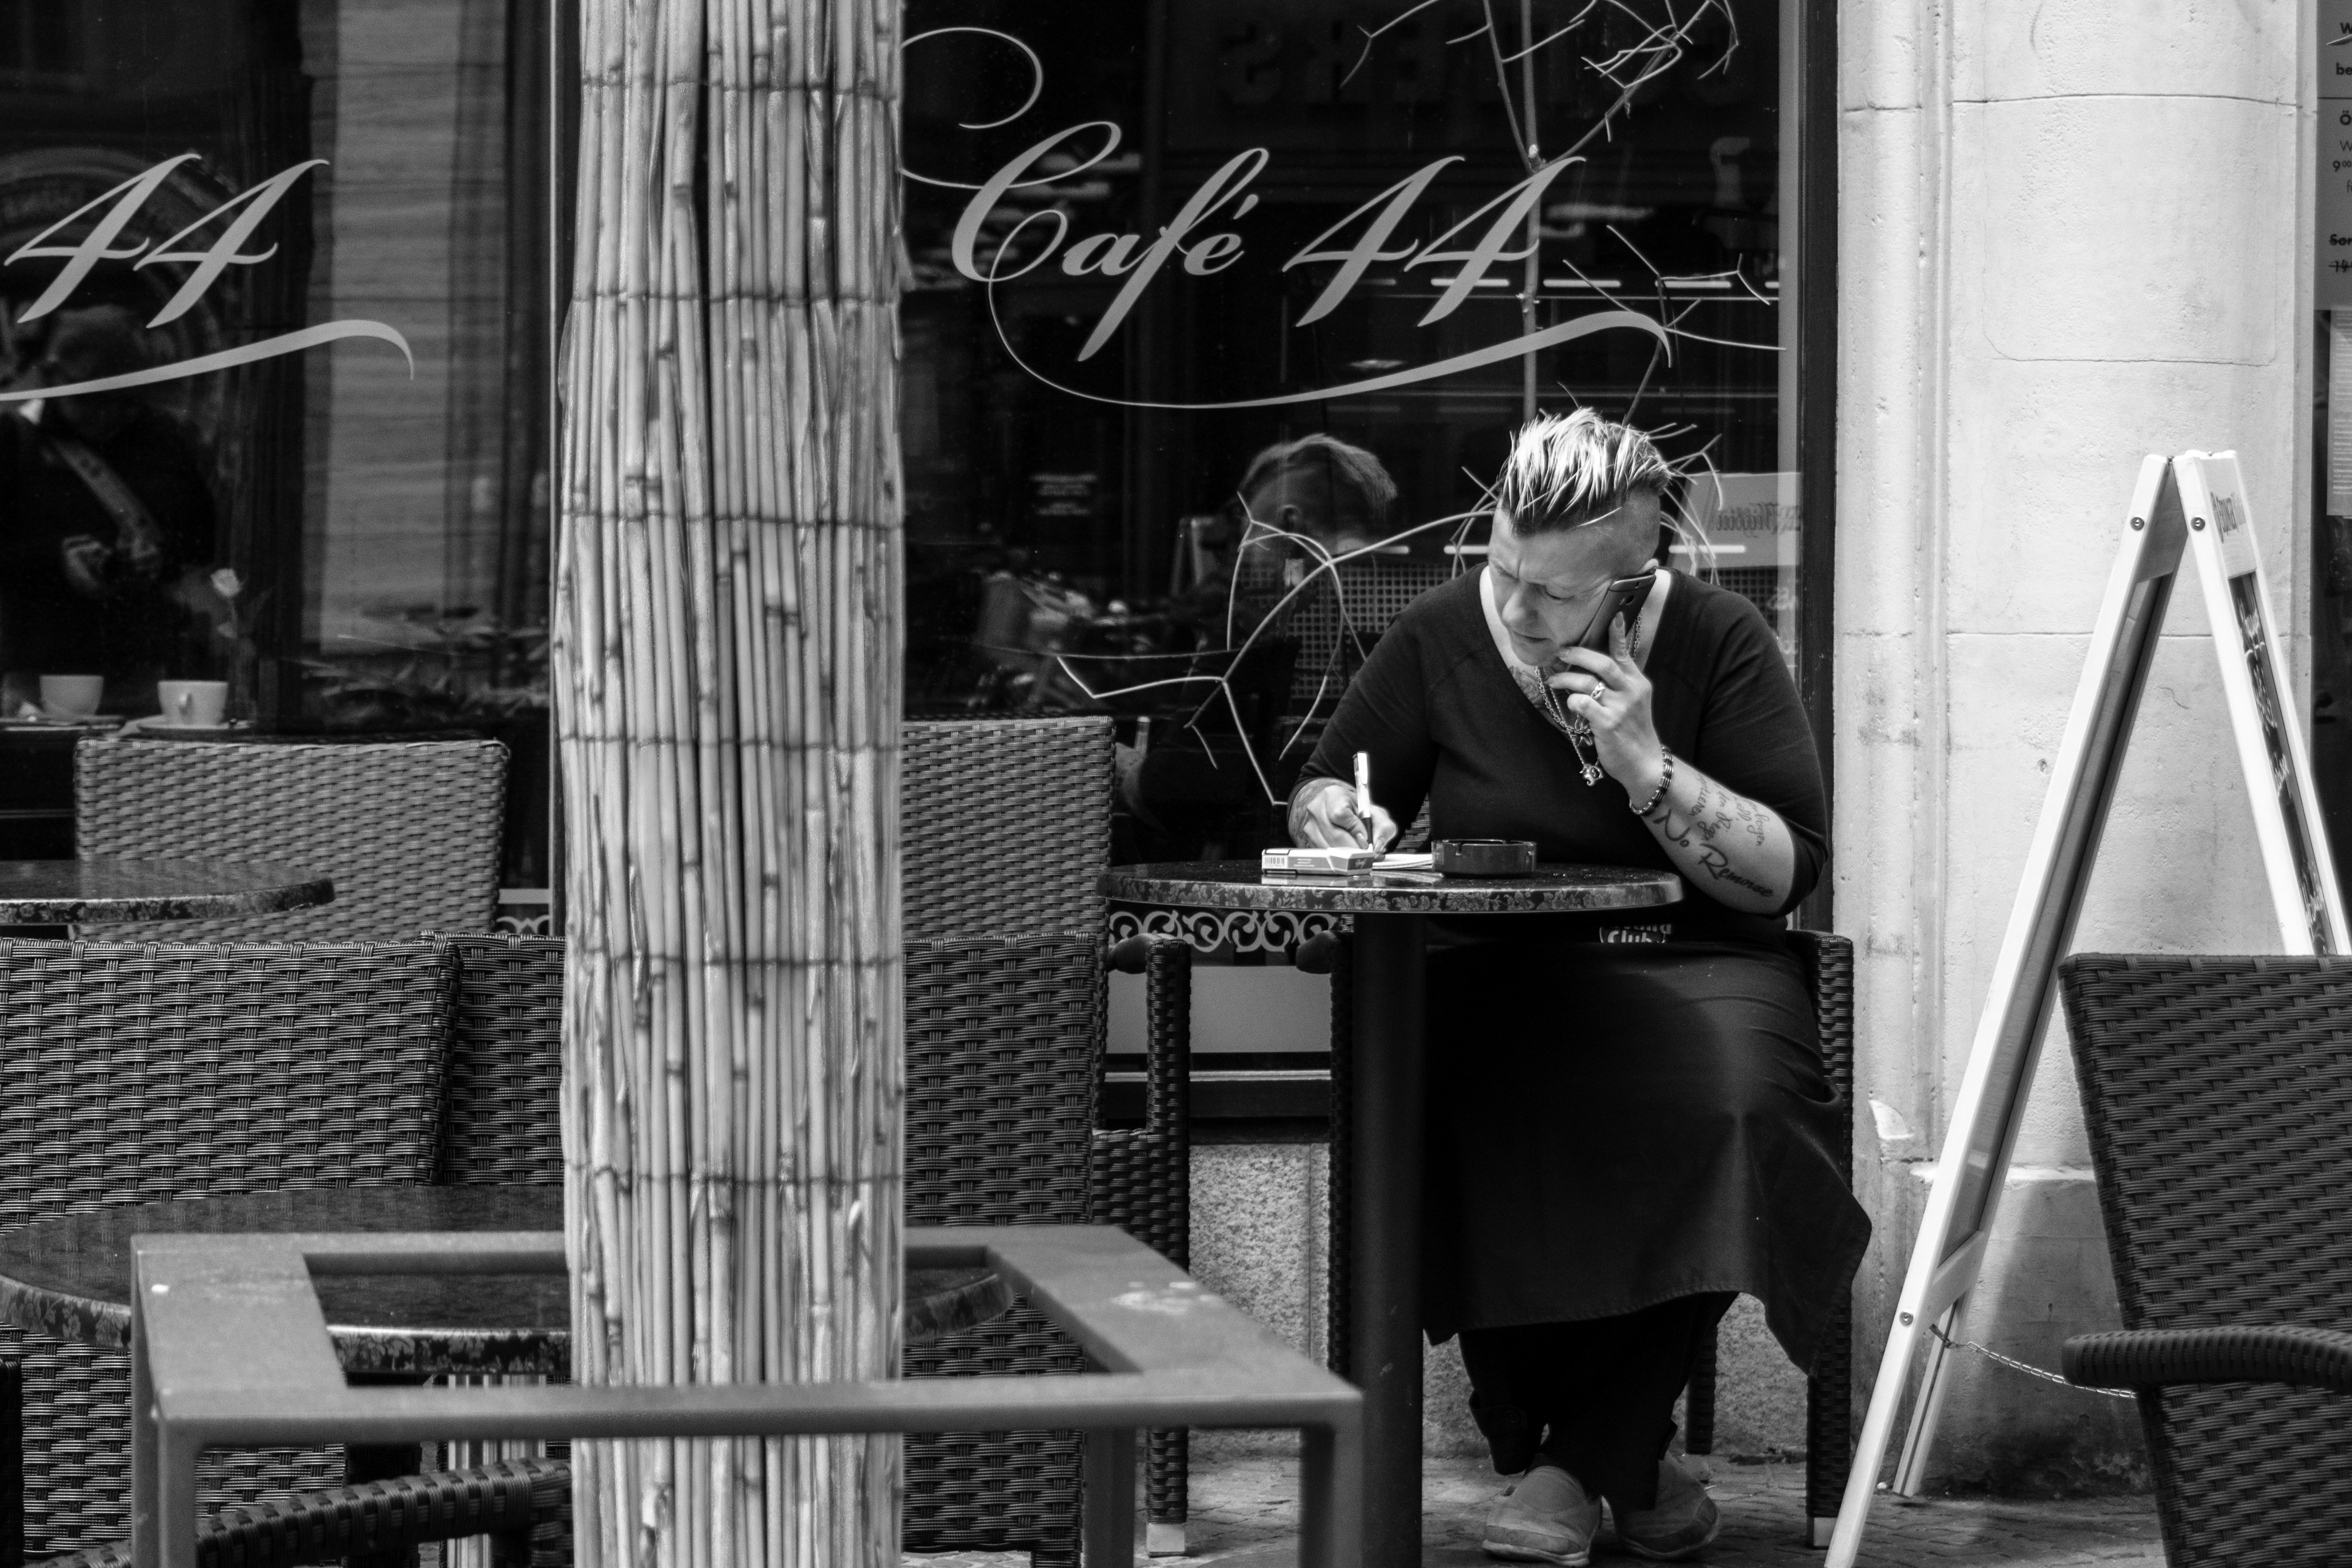
table, outdoor, cafe, black and white, road, white, street, photography, chair, urban, phone, contrast, black, monochrome, life, streetphotography, bw, blackandwhite, blackwhite, citylife, photograph, image, notes, strasenfotografie, tatoo, erfurt, waitress, wrting, monochrome photography, film noir